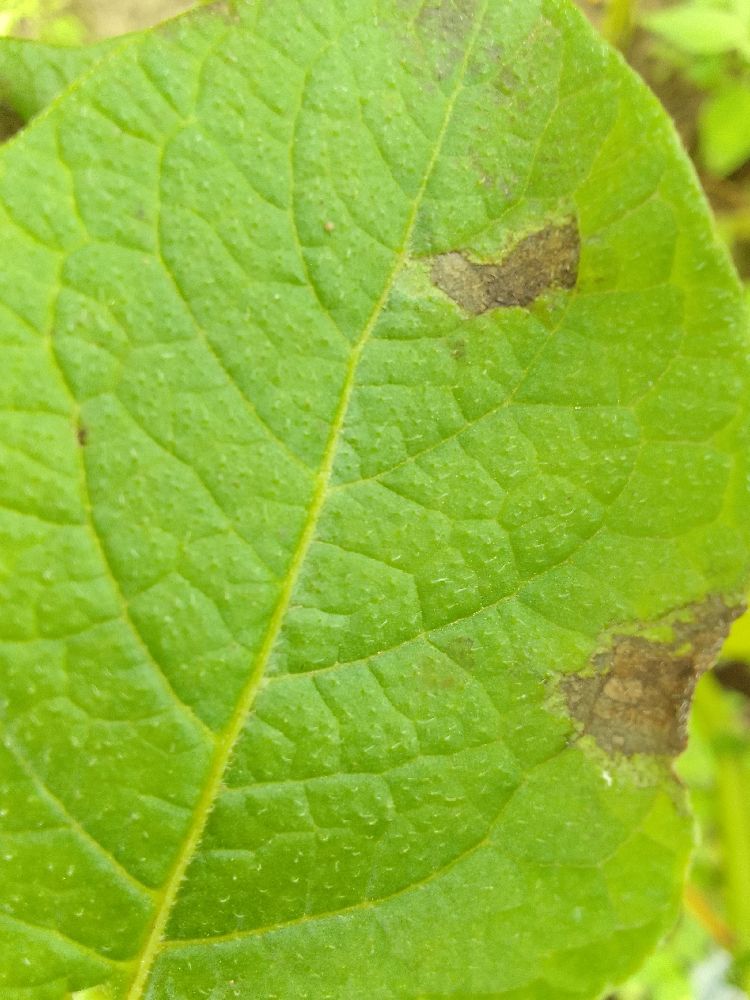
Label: Late blight